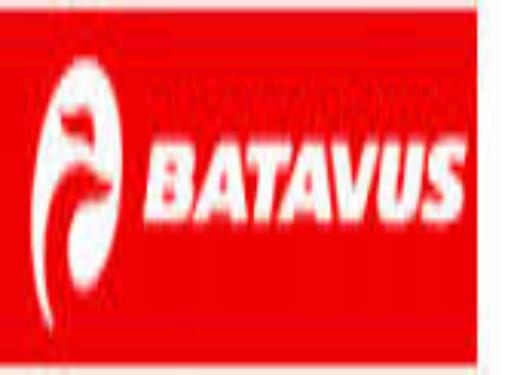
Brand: batavus
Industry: Transportation